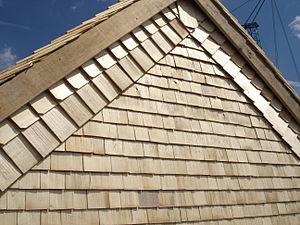
Détail sur les finitions du nouveau bardage en tavaillons sur un grenier fort de fin 1700
Le bardage désigne à l'origine un mode de transport par bard. Le verbe barder a très vite pris les trois sens différents suivants : charger, couvrir régulièrement, amonceler jusqu'à l'effondrement catastrophique.